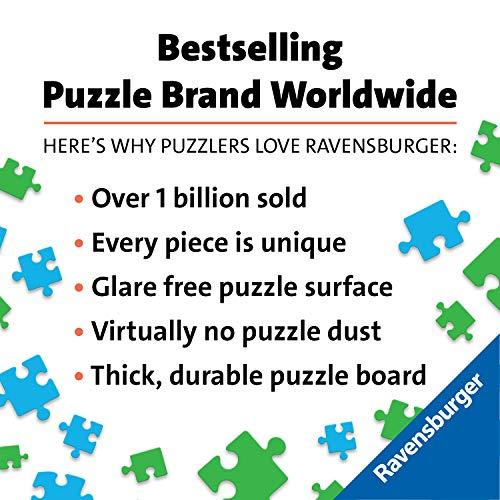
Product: Ravensburger Disney Incredibles 2 - 100 Piece Puzzle
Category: Toys & Games | Puzzles | Jigsaw Puzzles
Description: Great Condition.
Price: $12.65
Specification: ProductDimensions:13.2x9x1.5inches|ItemWeight:14.1ounces|ShippingWeight:1.1pounds(Viewshippingratesandpolicies)|DomesticShipping:ItemcanbeshippedwithinU.S.|InternationalShipping:ThisitemcanbeshippedtoselectcountriesoutsideoftheU.S.LearnMore|ASIN:B000N5GYF2|Itemmodelnumber:10716|Manufacturerrecommendedage:6-12years